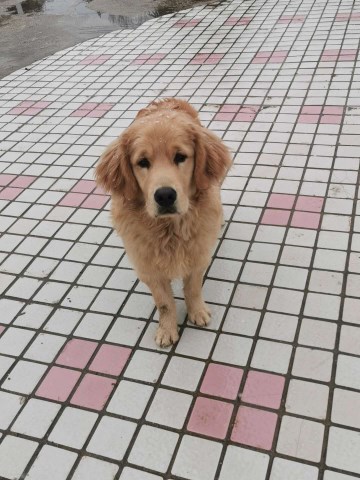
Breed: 7449-n000128-teddy